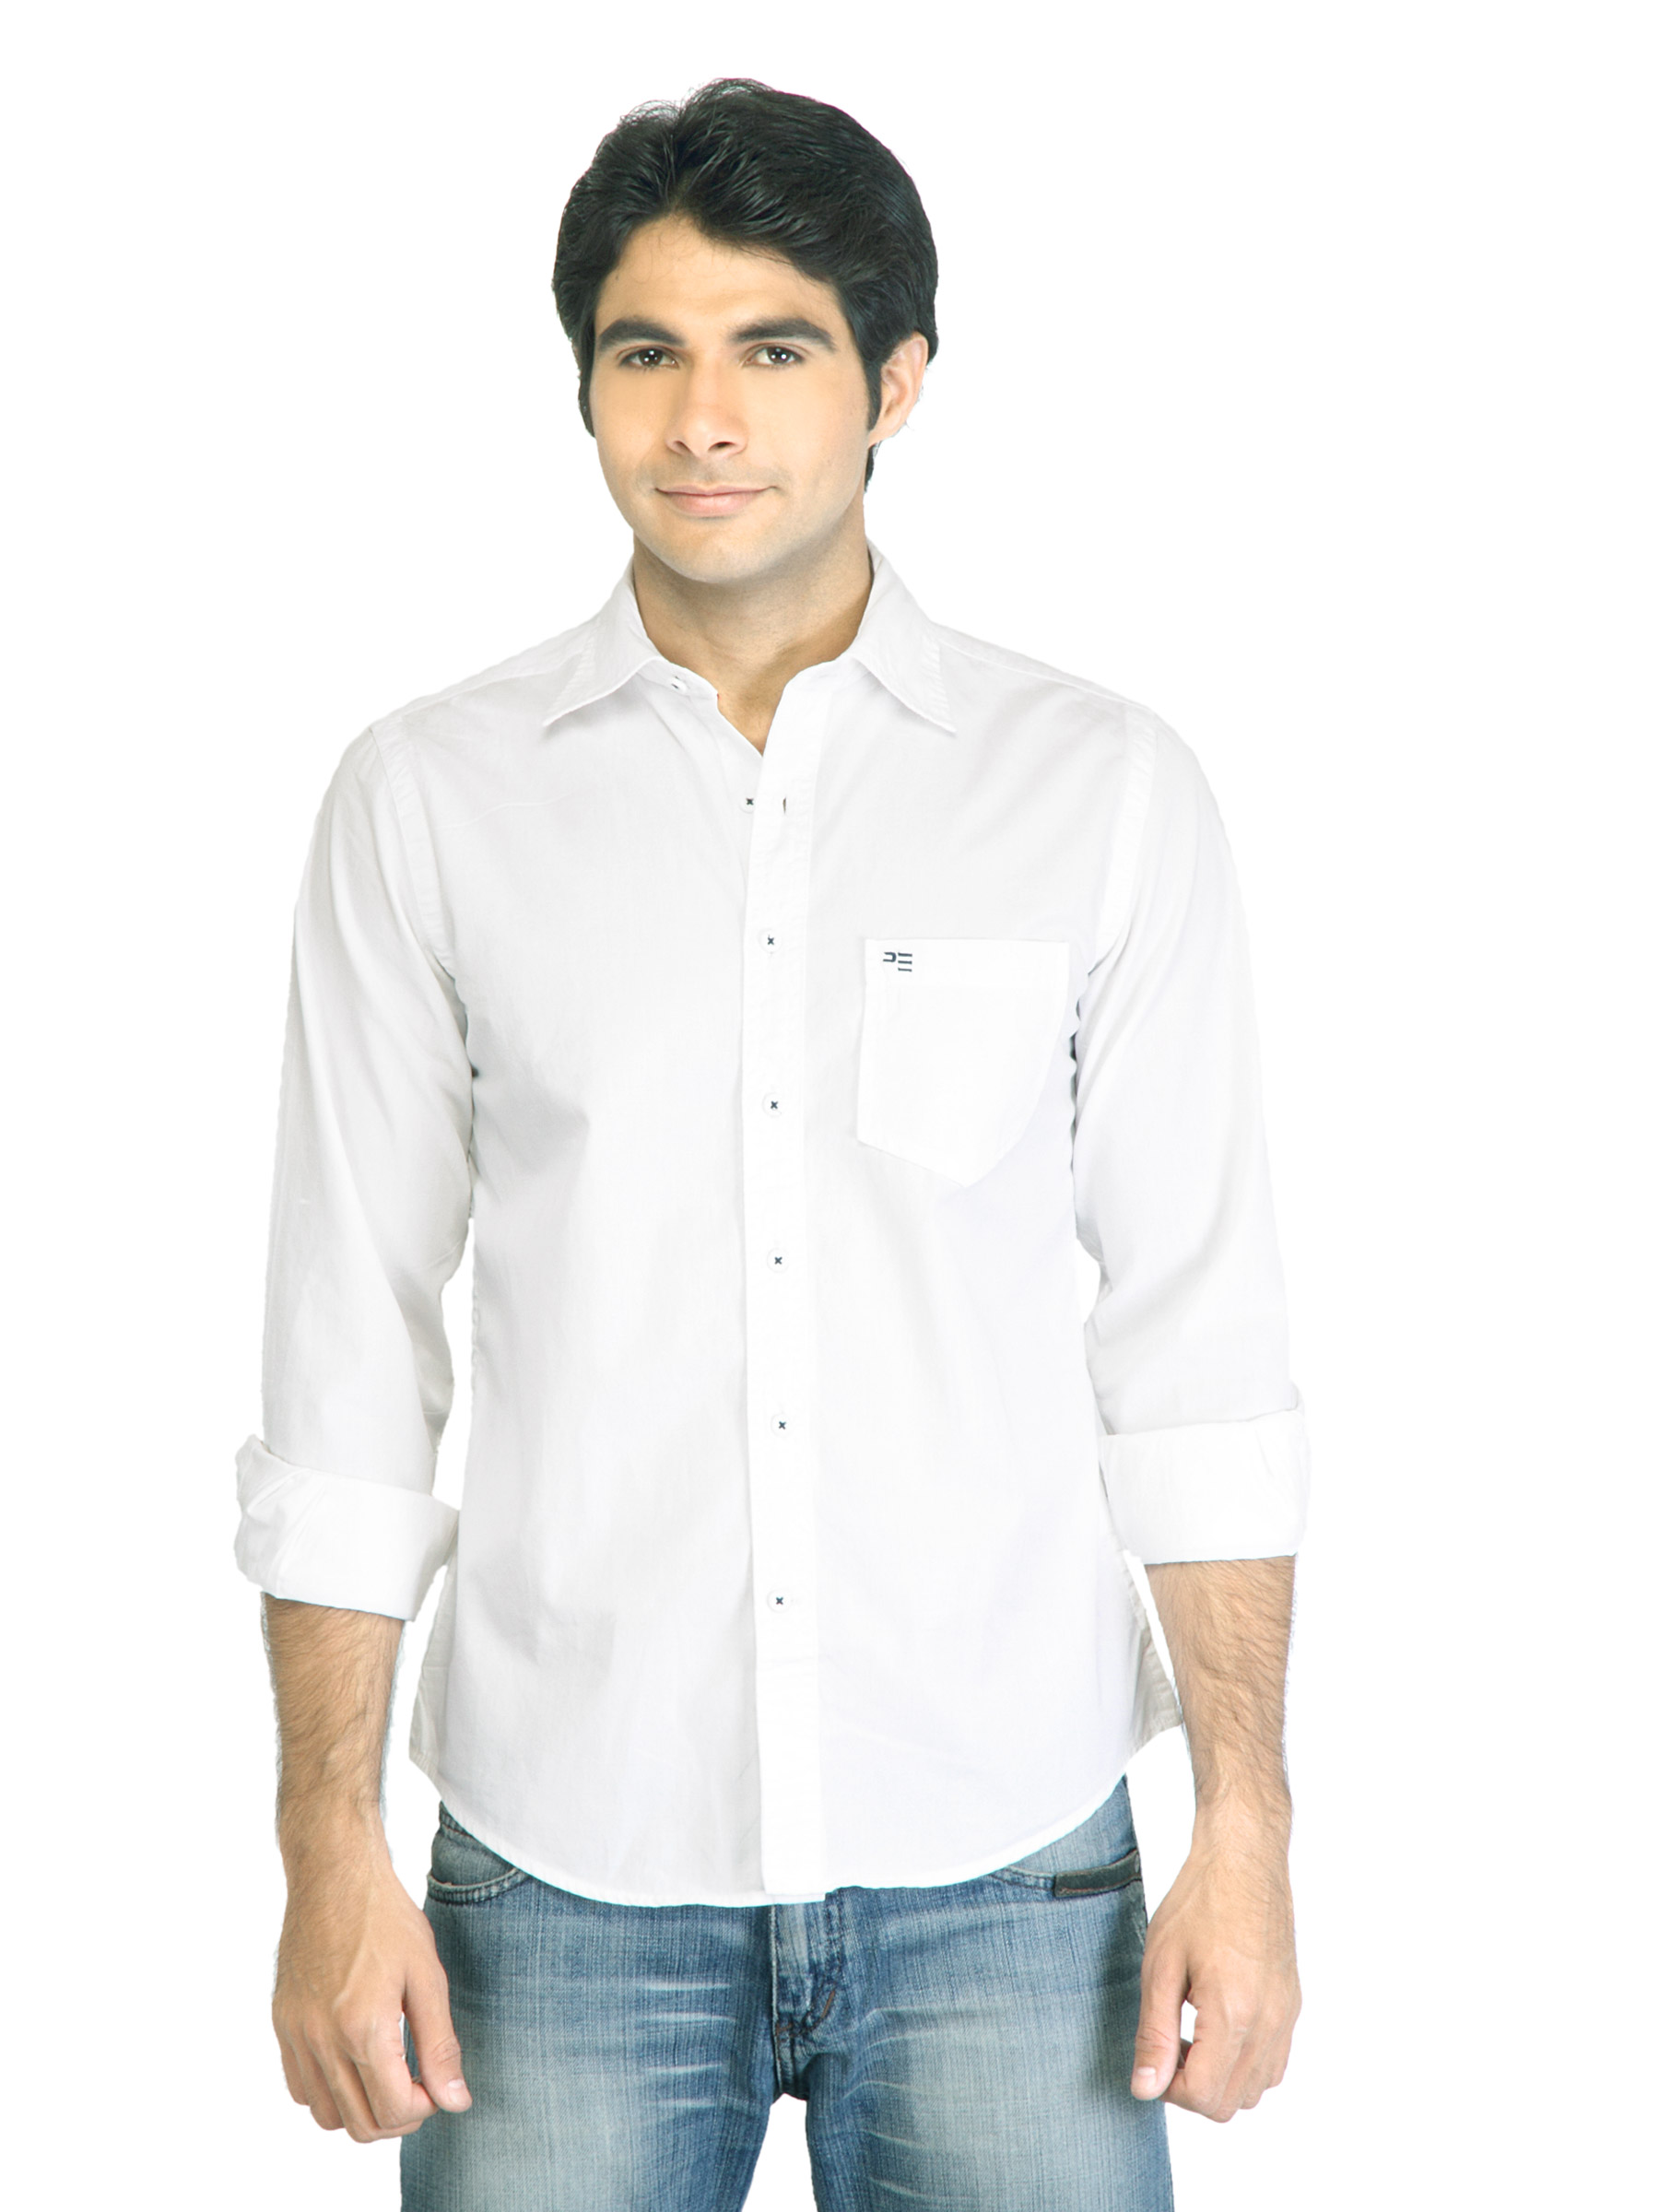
Peter England Men Solid White Shirt
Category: Apparel / Topwear / Shirts
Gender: Men
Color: White
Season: Fall 2011
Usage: Casual